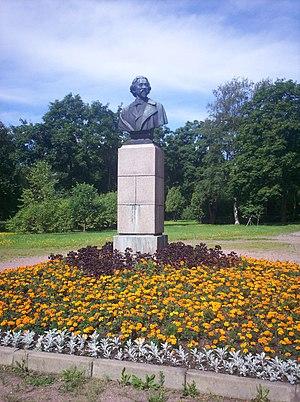
Repino est une commune urbaine du district Kourortny à Saint-Pétersbourg, en Russie. Sa population s'élevait à 2 011 habitants en 2002, de 4 215 habitants en 1989.